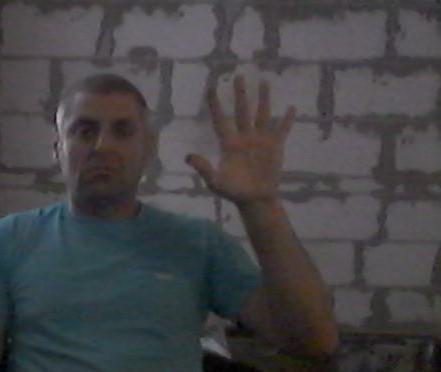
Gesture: palm